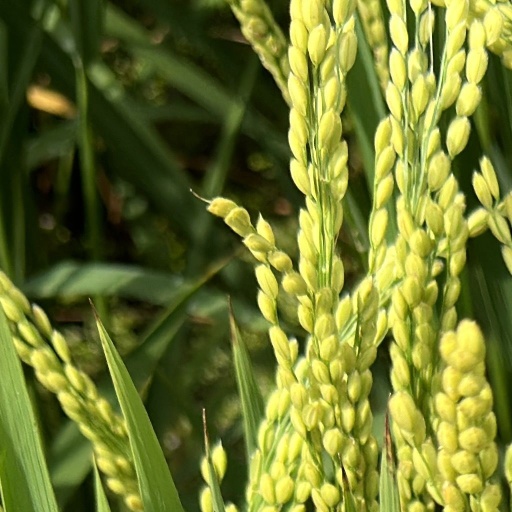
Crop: rice